Bryan Lathrop

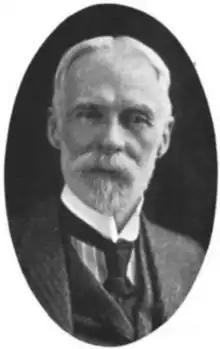

Bryan Lathrop (August 6, 1844 – May 13, 1916) was an American businessman and art collector from Alexandria, Virginia, United States. He is known for his works in Chicago, Illinois, where his insurance and real estate dealings made him very wealthy. Lathrop had a lifelong interest in the arts, supporting several Chicago institutions and rallying for an extension to Lincoln Park. He was also the longtime president of the Chicago Symphony Orchestra and Graceland Cemetery. He was the brother-in-law of Marshall Field and Thomas Nelson Page.